Maria Theresa of Naples and Sicily

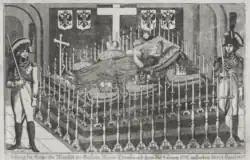
Empress Maria Teresa of the Two Sicilies lying in state.

In 1792, Maria Theresa’s husband Francis ascended the throne as King of Hungary, Croatia and Bohemia, and she became queen consort. In the same year, she would become Holy Roman Empress. The-then Empress Maria Theresa was interested in politics and came to play a certain role in state affairs due to her influence over her spouse, to whom she acted as an adviser. She was a conservative force and belonged to the critics of Napoleon, and was reported to have encouraged Francis in an anti-French position during the Napoleonic Wars. She has also been pointed out for being partially responsible for the dismissal of Johann Baptist Freiherr von Schloissnigg and Graf Franz Colloredo.